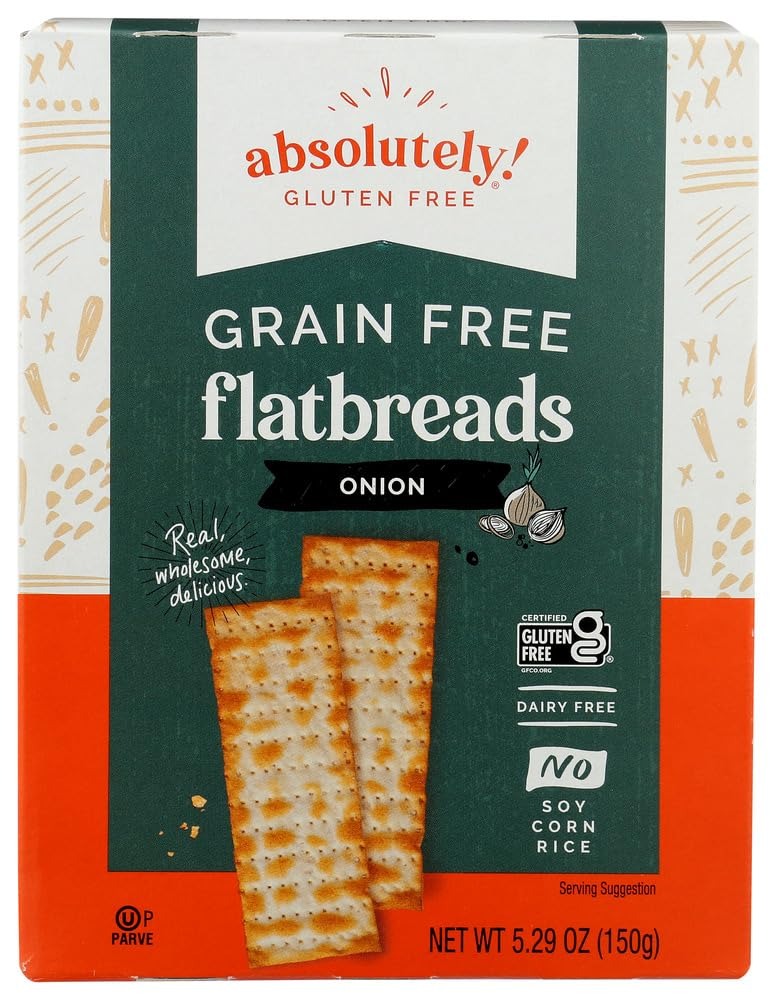
Item Name: Absolutely Gluten Free Toasted Onion Flatbread, 5.29-Ounce (Pack of 3) by Absolutely Gluten Free
Value: 3.0
Unit: Count

Price: 12.99